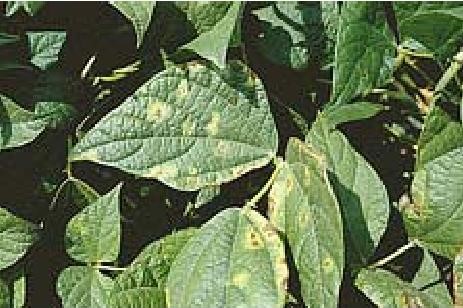
Plant: Bean
Disease: bean halo blight